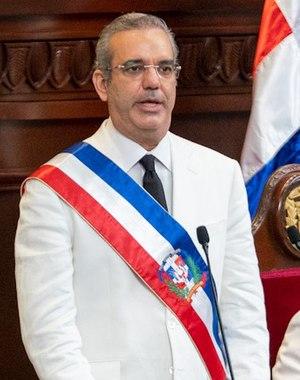
Luis Rodolfo Abinader Corona, né le 12 juillet 1967, est un homme d'État dominicain. Membre du Parti révolutionnaire dominicain puis du Parti révolutionnaire moderne, il est président de la République depuis le 16 août 2020.